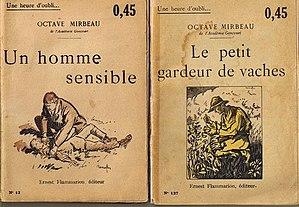
Contes cruels : c’est sous ce titre, emprunté à Villiers de L’Isle-Adam, qu’en 1990 ont été recueillis, en deux volumes, quelque 150 contes et nouvelles de l’écrivain français Octave Mirbeau, ami et admirateur de Villiers.
Octave Mirbeau, né le 16 février 1848 à Trévières et mort le 16 février 1917 à Paris, est un écrivain, critique d'art et journaliste français. Il connut une célébrité européenne et de grands succès populaires, tout en étant également apprécié et reconnu par les avant-gardes littéraires et artistiques.